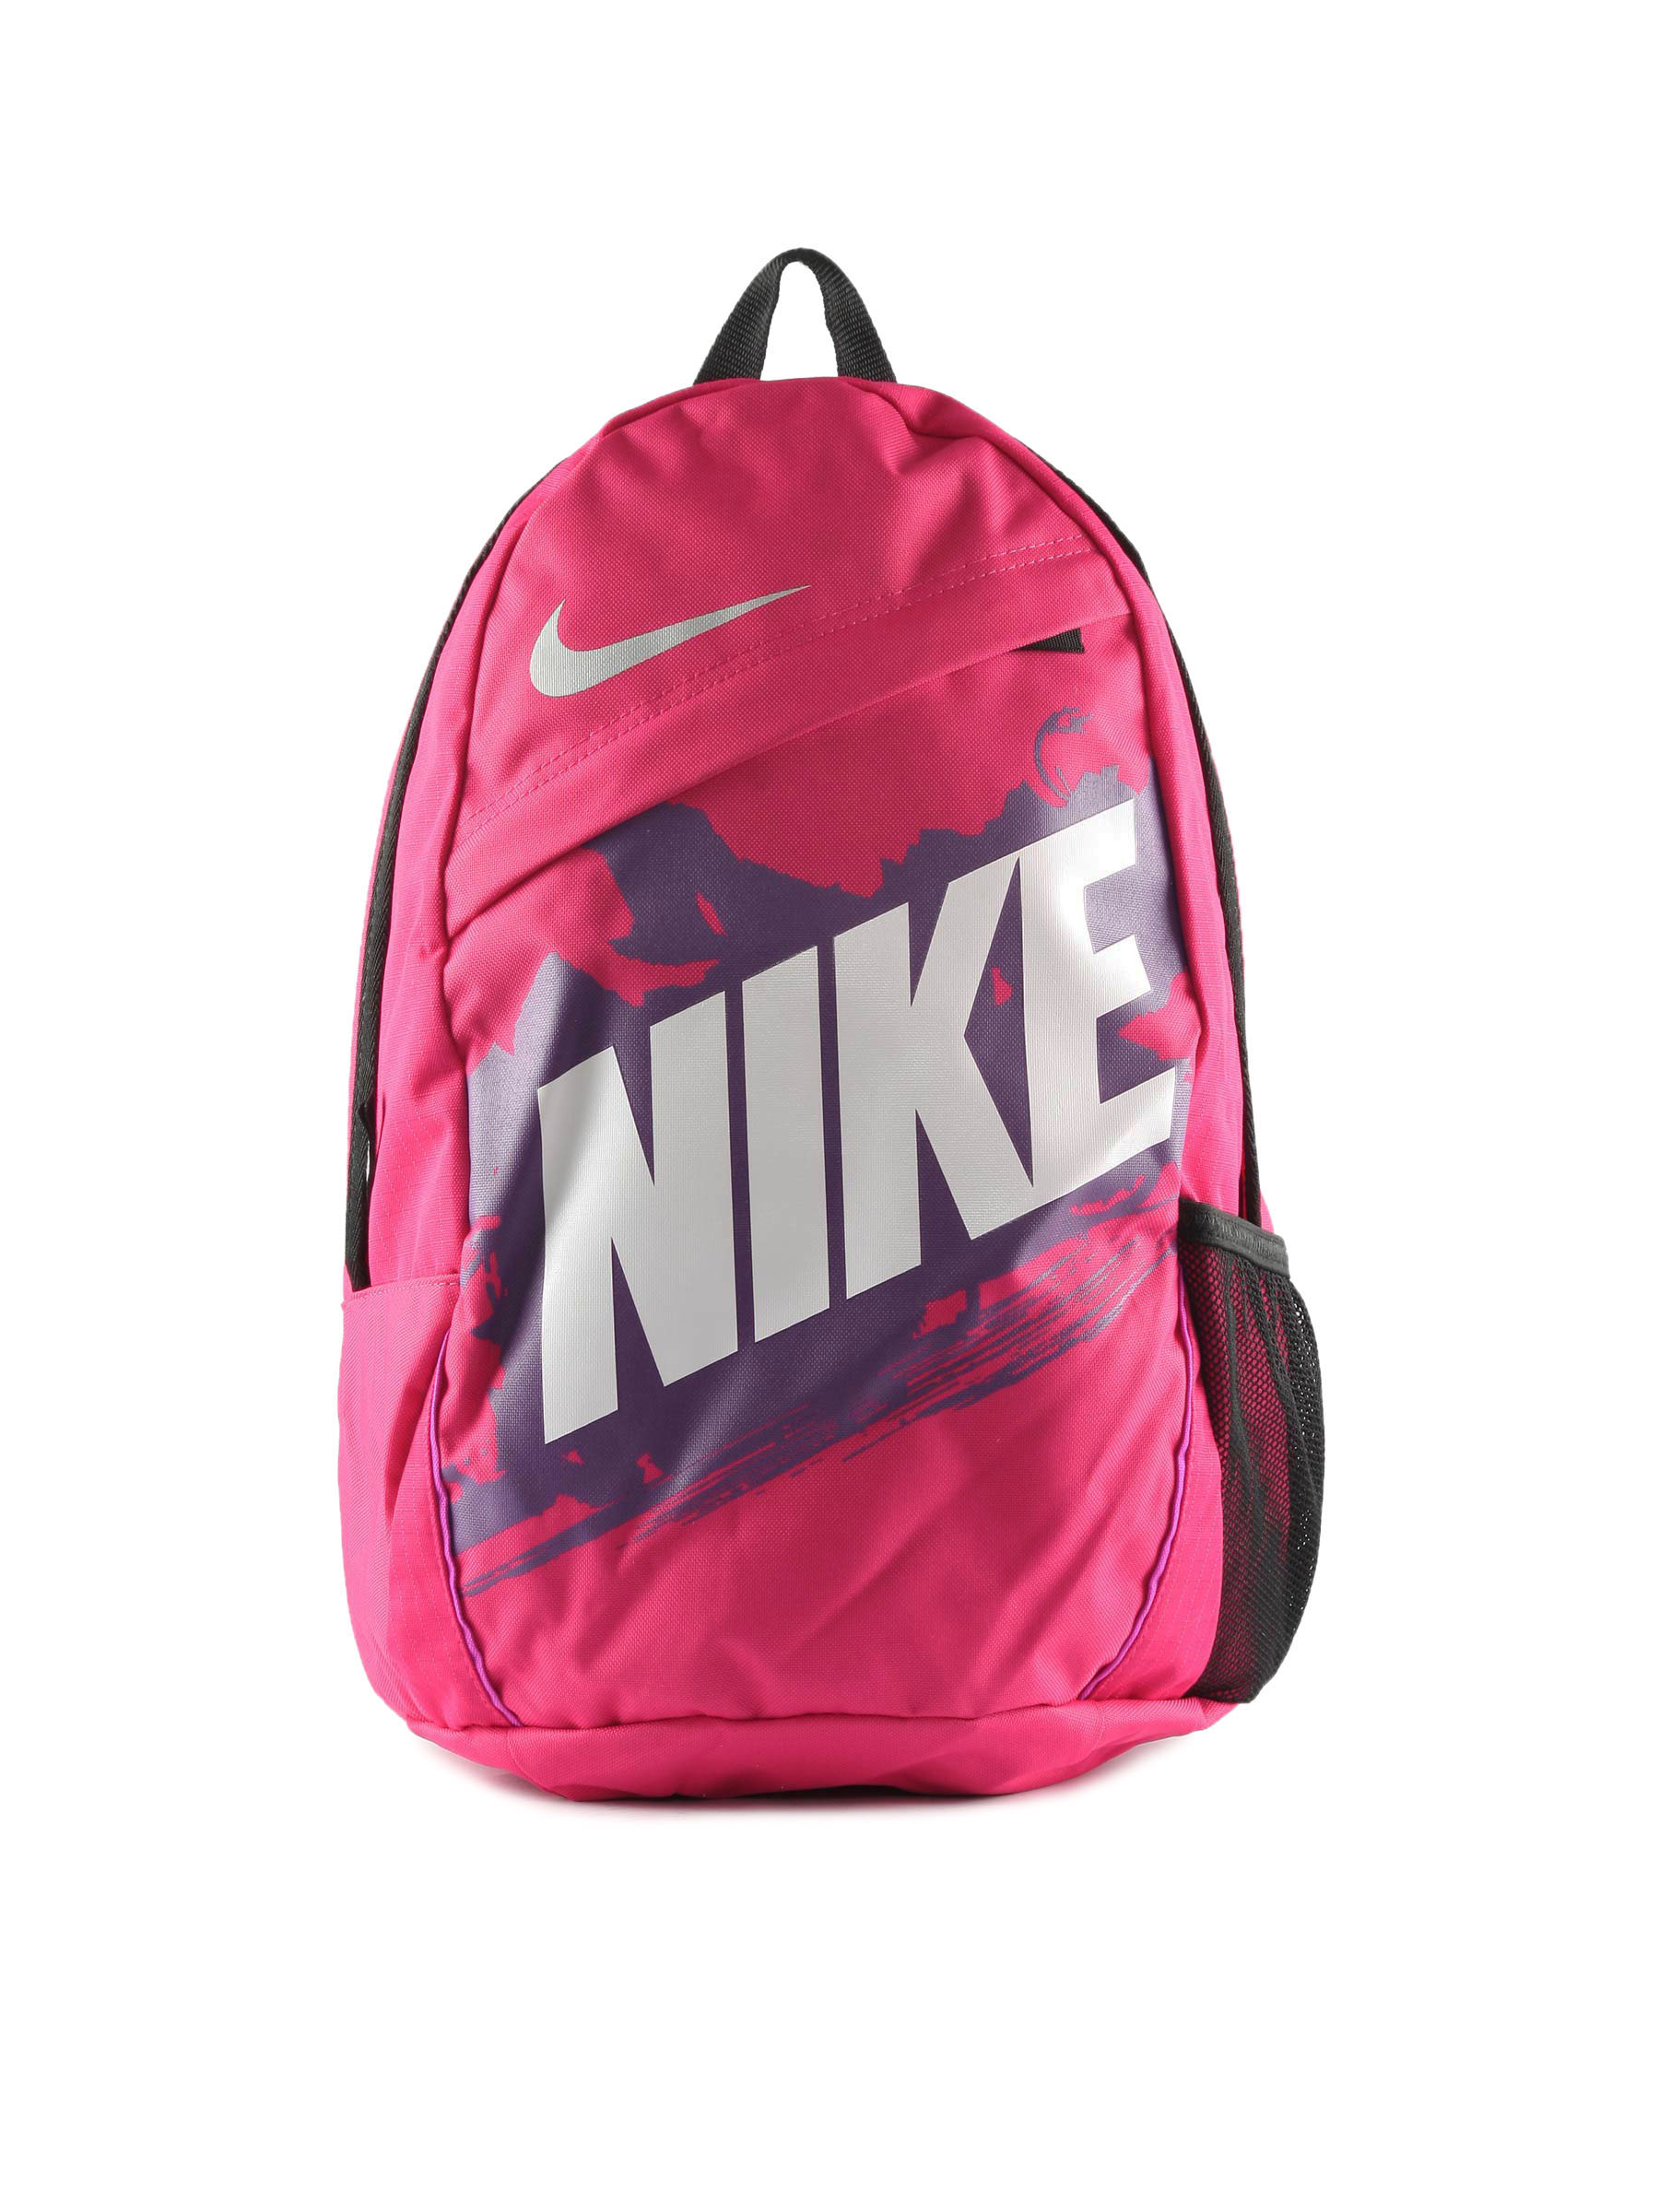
Nike Unisex Classic Turf Pink Backpack
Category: Accessories / Bags / Backpacks
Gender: Unisex
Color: Pink
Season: Fall 2011
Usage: Casual